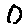
Label: 0